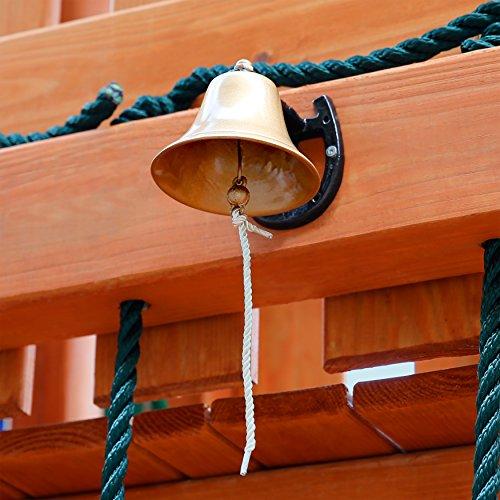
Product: Gorilla Playsets 09-0001 Dinner Bell Swing Set Accessory
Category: Toys & Games | Sports & Outdoor Play | Play Sets & Playground Equipment | Play Set Attachments
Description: Effortlessly mounts to all Gorilla Playsets swing sets and most other wooden playsets for easy compatibility.
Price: $24.86
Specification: ProductDimensions:5.8x4.5x4.2inches|ItemWeight:1.25pounds|ShippingWeight:1.25pounds(Viewshippingratesandpolicies)|ASIN:B000XH754E|Itemmodelnumber:09-0001|Manufacturerrecommendedage:36months-11years